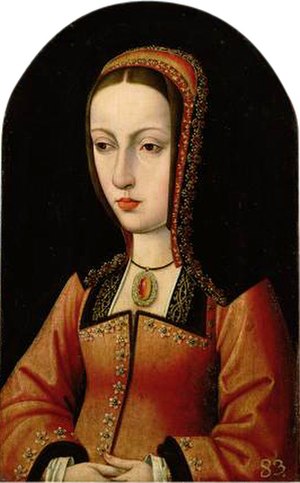
Johanne af Kastilien / Barndom
Johanne af Kastilien.
Johanne af Kastilien var dronning af Kastilien og Aragonien i det senere Spanien. Hun kaldes også Johanna den Vanvittige. Johanna var den sidste hersker af huset Trastámara, og med hendes ægteskab med Filip af Burgund begyndte habsburgernes regeringstid i Spanien. Hun var moder til kejser Karl V og Elisabeth af Habsburg.